Jessica Watson

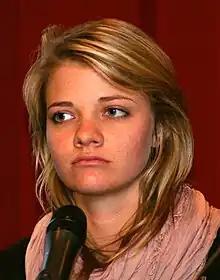
Watson in Düsseldorf, Germany, in 2011

Jessica Watson (born 18 May 1993) is an Australian sailor who was awarded the Order of Australia Medal after attempting a solo circumnavigation at the age of 16. Although she circled the planet, she did it in a narrow range of latitudes that resulted in her voyage falling short of the distance criterion of for a circumnavigationthe equivalent of the circumference of the Earth at the equatorby nearly ; Watson was nevertheless named 2011 Young Australian of the Year and awarded the Medal of the Order of Australia in 2012 for "...service to sailing and to youth through the achievement of sailing solo and unassisted around the world [sic], and as a role model for young Australians". , she resides in Melbourne. Netflix produced a film, "True Spirit" (2023), about Watson's voyage.